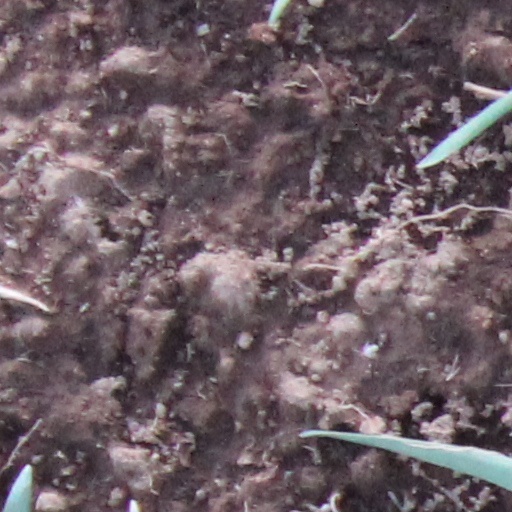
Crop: wheat